Sikh art

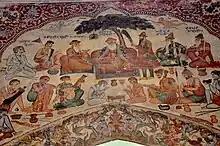
Fresco depicting Guru Nanak in-discussion with Nath Yogis from Akhara Bala Nand in Amritsar. Many prominent Nath Yogis are identified with Gurmukhi inscriptions in the artwork.

By the early 20th century, Amritsar and Lahore emerged as the main centres of Sikh art production. Many prominent artists of this time period include Hussain Baksh, Mohammad Alam, K.C. Aryan, Abdul Rahman Chugtai, Mala Ram, Sri Ram, Allah, Bakhsh, S.G. Thakar Singh, Sobha Singh, Hari Singh, Ishwar Singh, Master Gurdit Singh, Kirpal Singh, Jaswant Singh, G.S. Bansal. According to Baijnath Aryan, the Sikh and Hindu bazār folk painters of the Amritsari bazār school were poor, thus they did not have the funds to procure mineral and stone colours for their artistic creations, instead they relied upon aniline colours and would sit without shops or studios on the roadside in Amritsar.